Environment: real
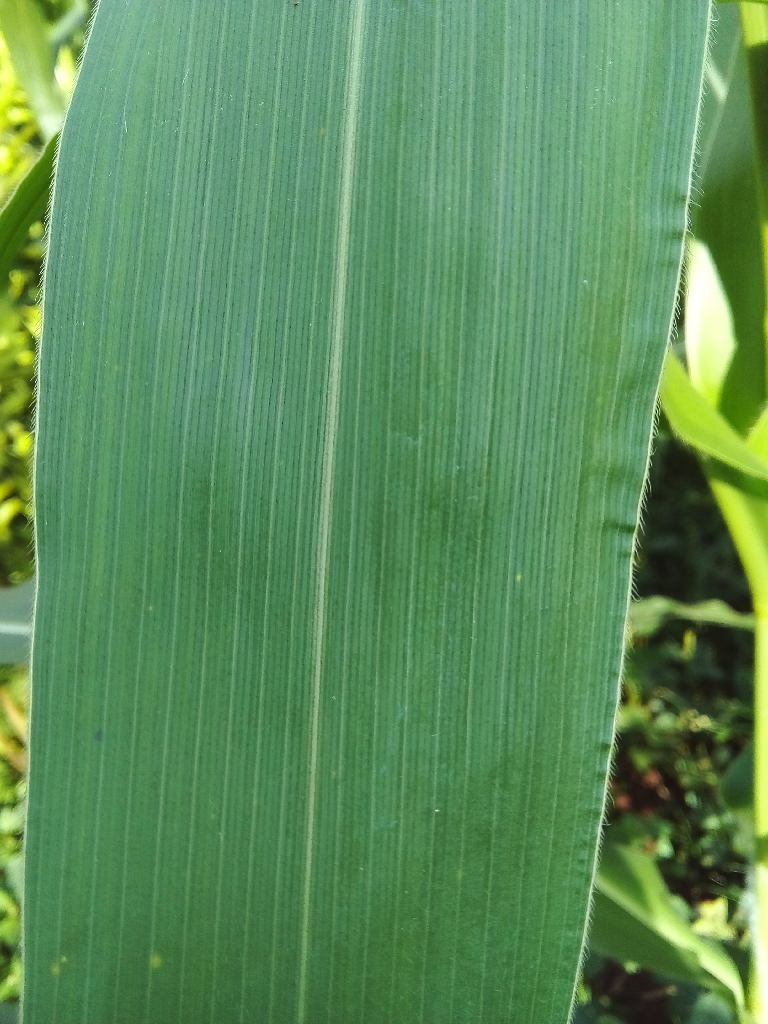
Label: healthy